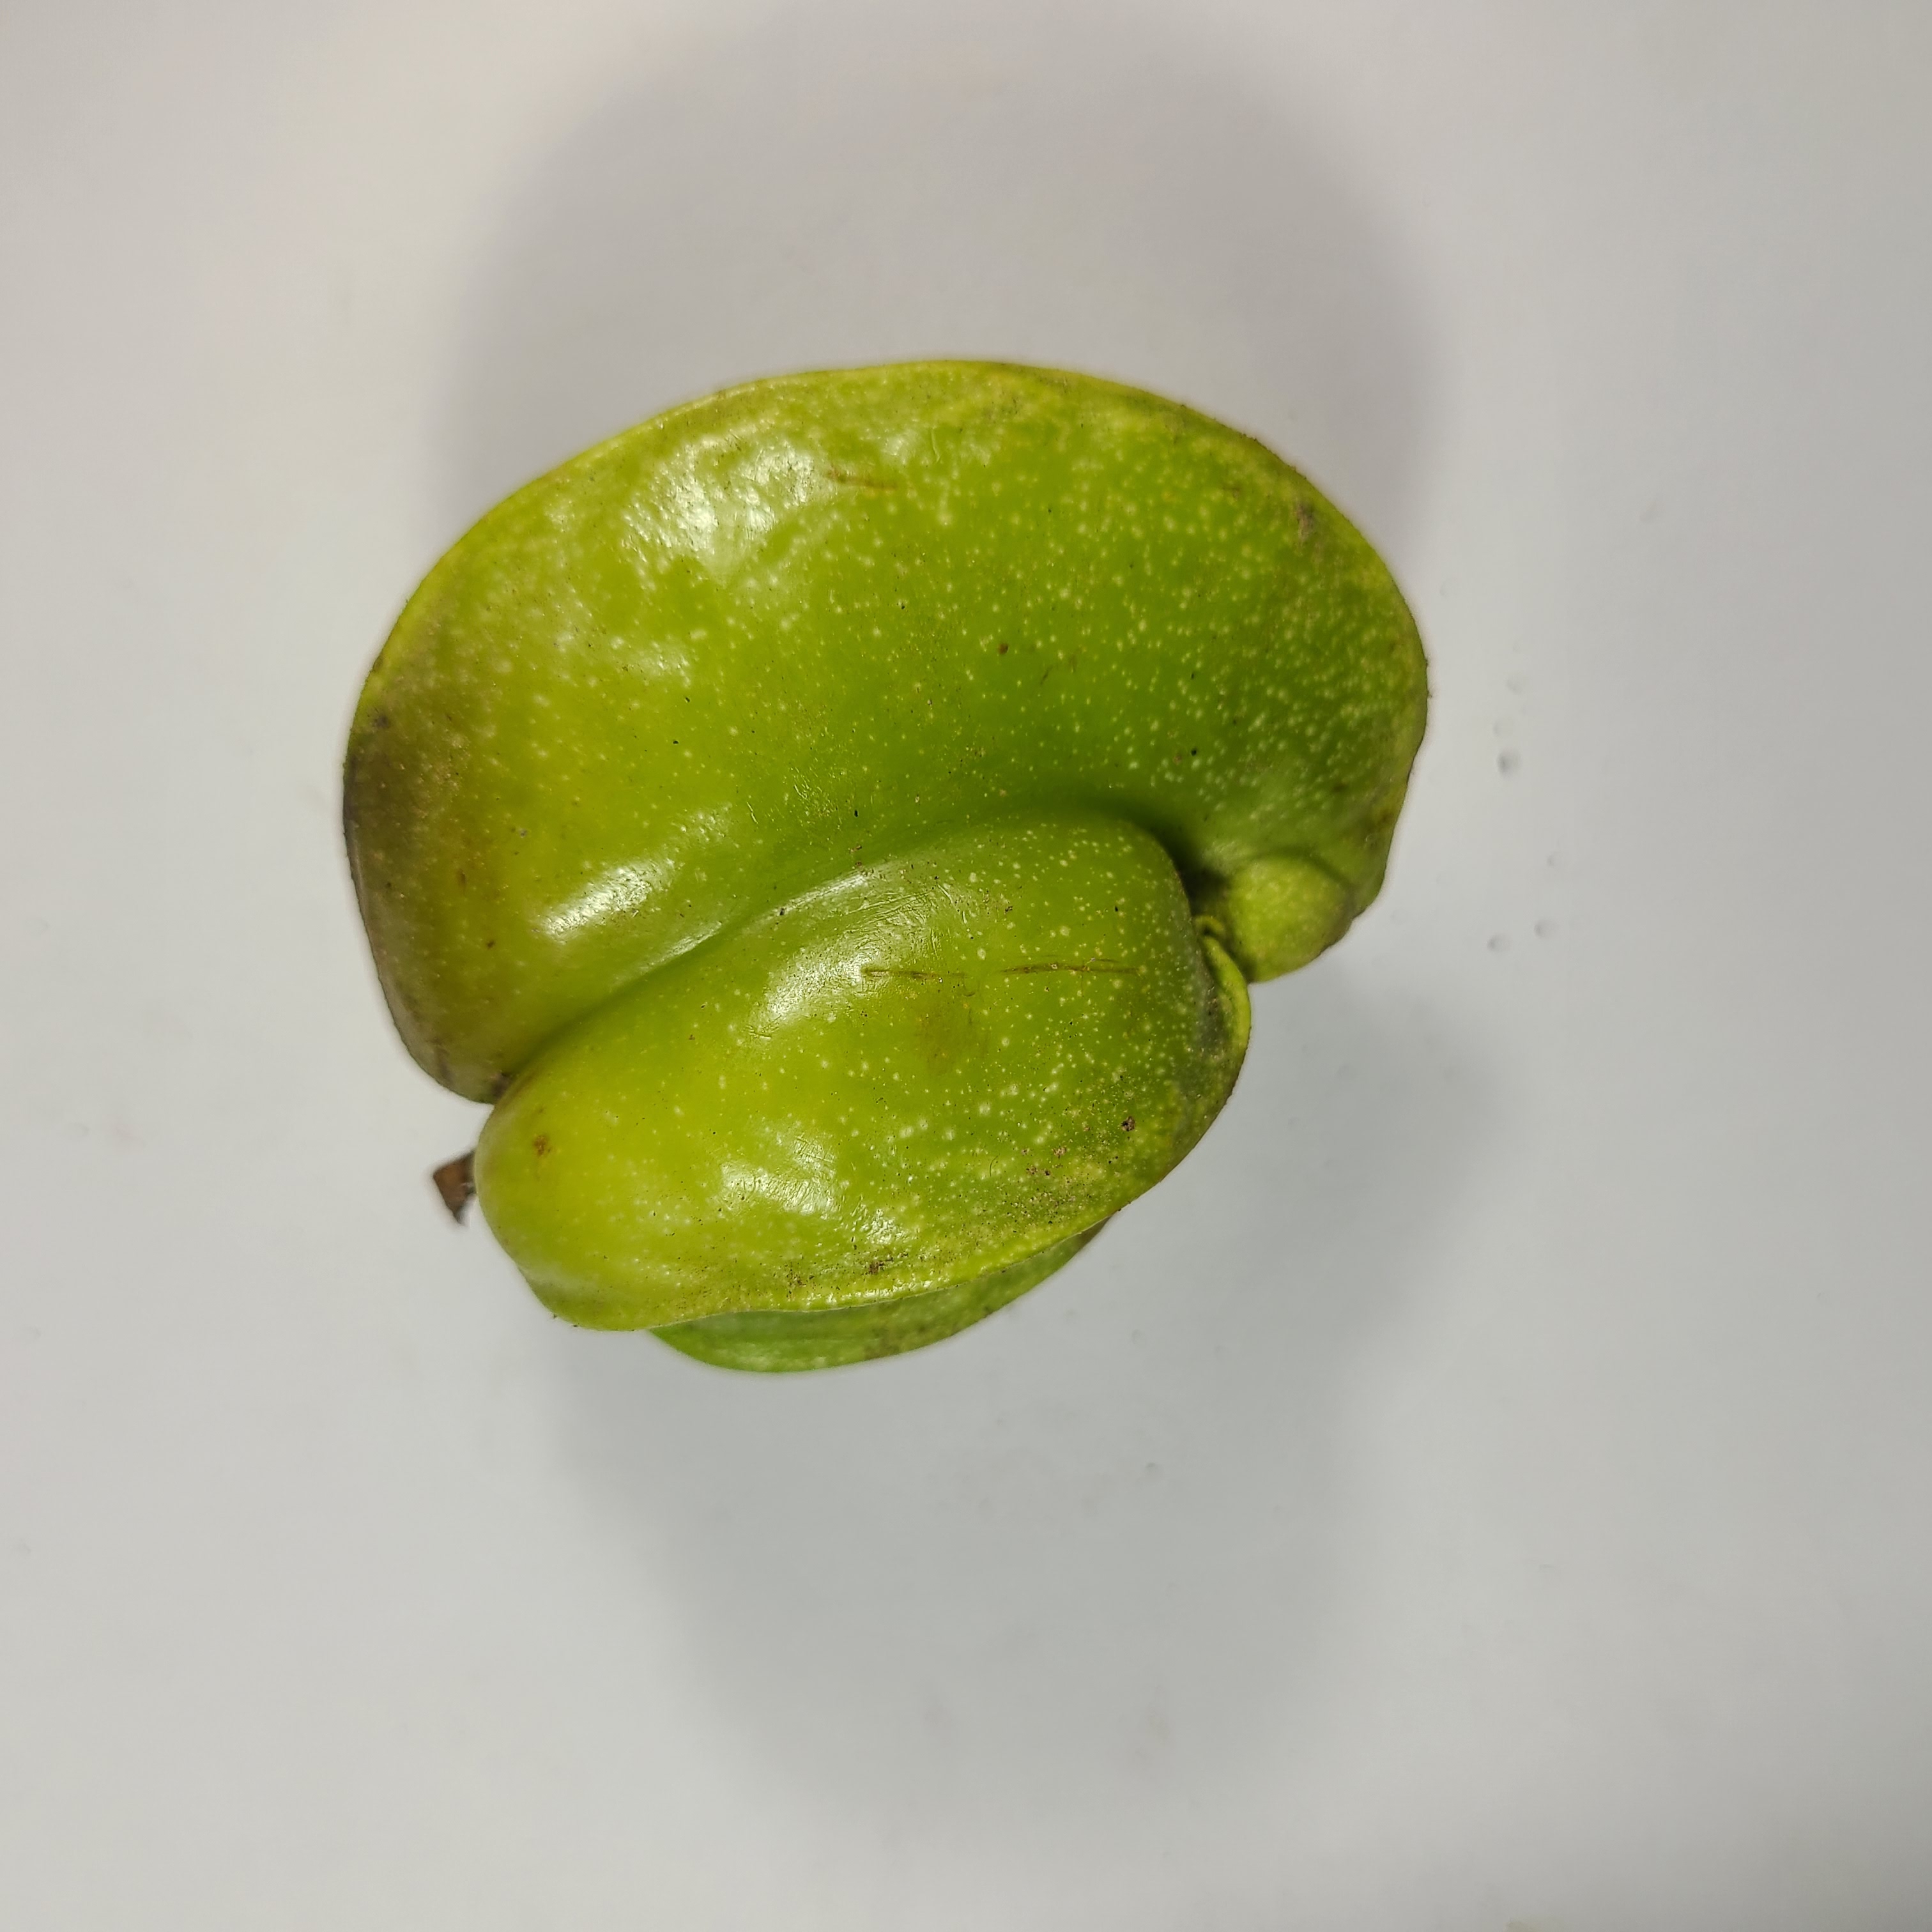
Label: Unhealthy Fruits